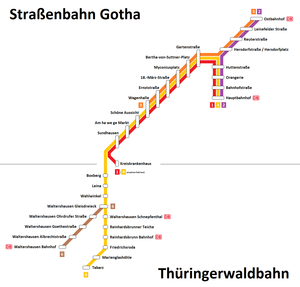
Le tramway de Gotha est le réseau de tramways implanté dans la ville de Gotha, en Allemagne. Créé en 1894 et électrifié dès le début, le réseau compte aujourd'hui cinq lignes, et est exploité par Thüringerwaldbahn und Straßenbahn Gotha GmbH. Le Chemin de Fer de la forêt de Thuringe est également intégré dans le réseau urbain.